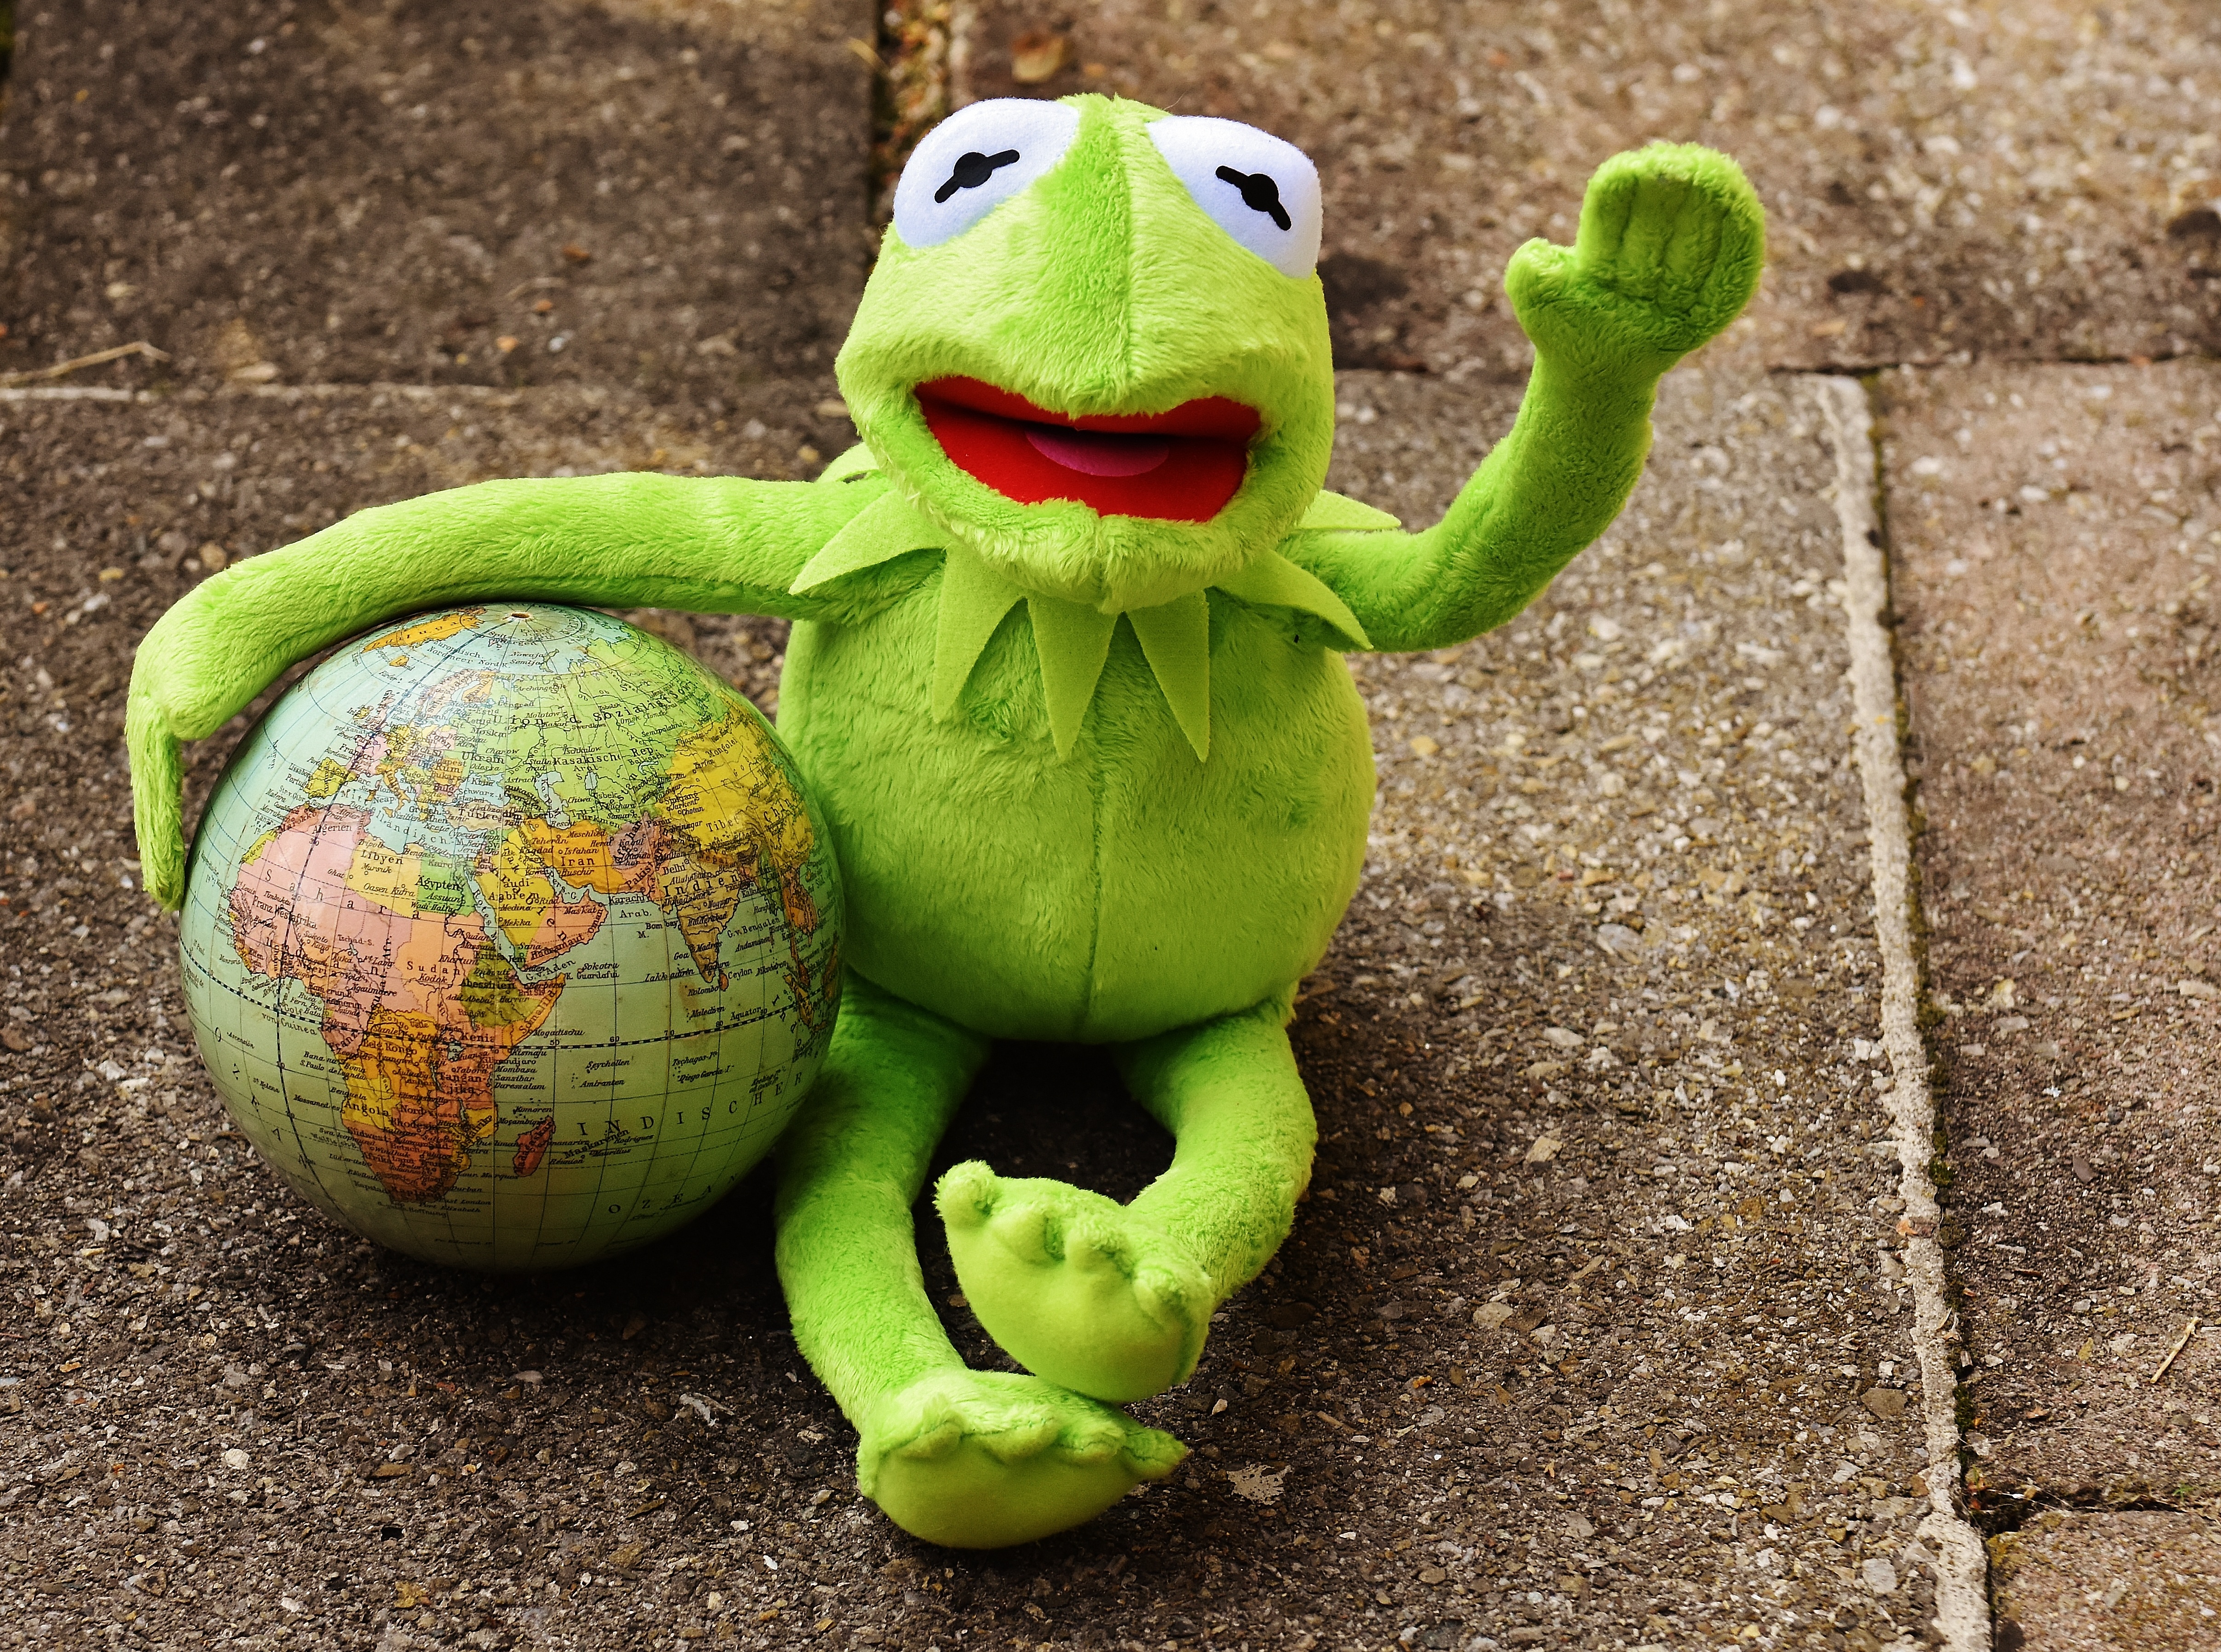
flower, green, reptile, toy, material, textile, figure, toys, funny, plush, stuffed animal, kermit, soft toy, stuffed toy, holiday greetings